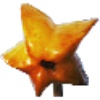
Label: Carambula 1